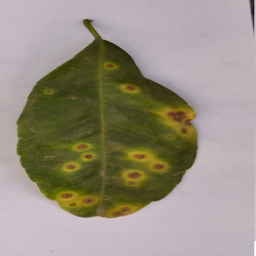
Plant part: leaf
Disease: canker